Main Street School

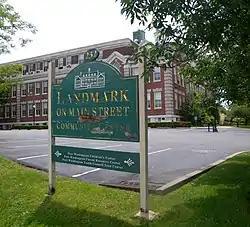
The Main Street School in May 2011

The Main Street School is a historic school building located on Main Street in Port Washington, in Nassau County, New York, United States.